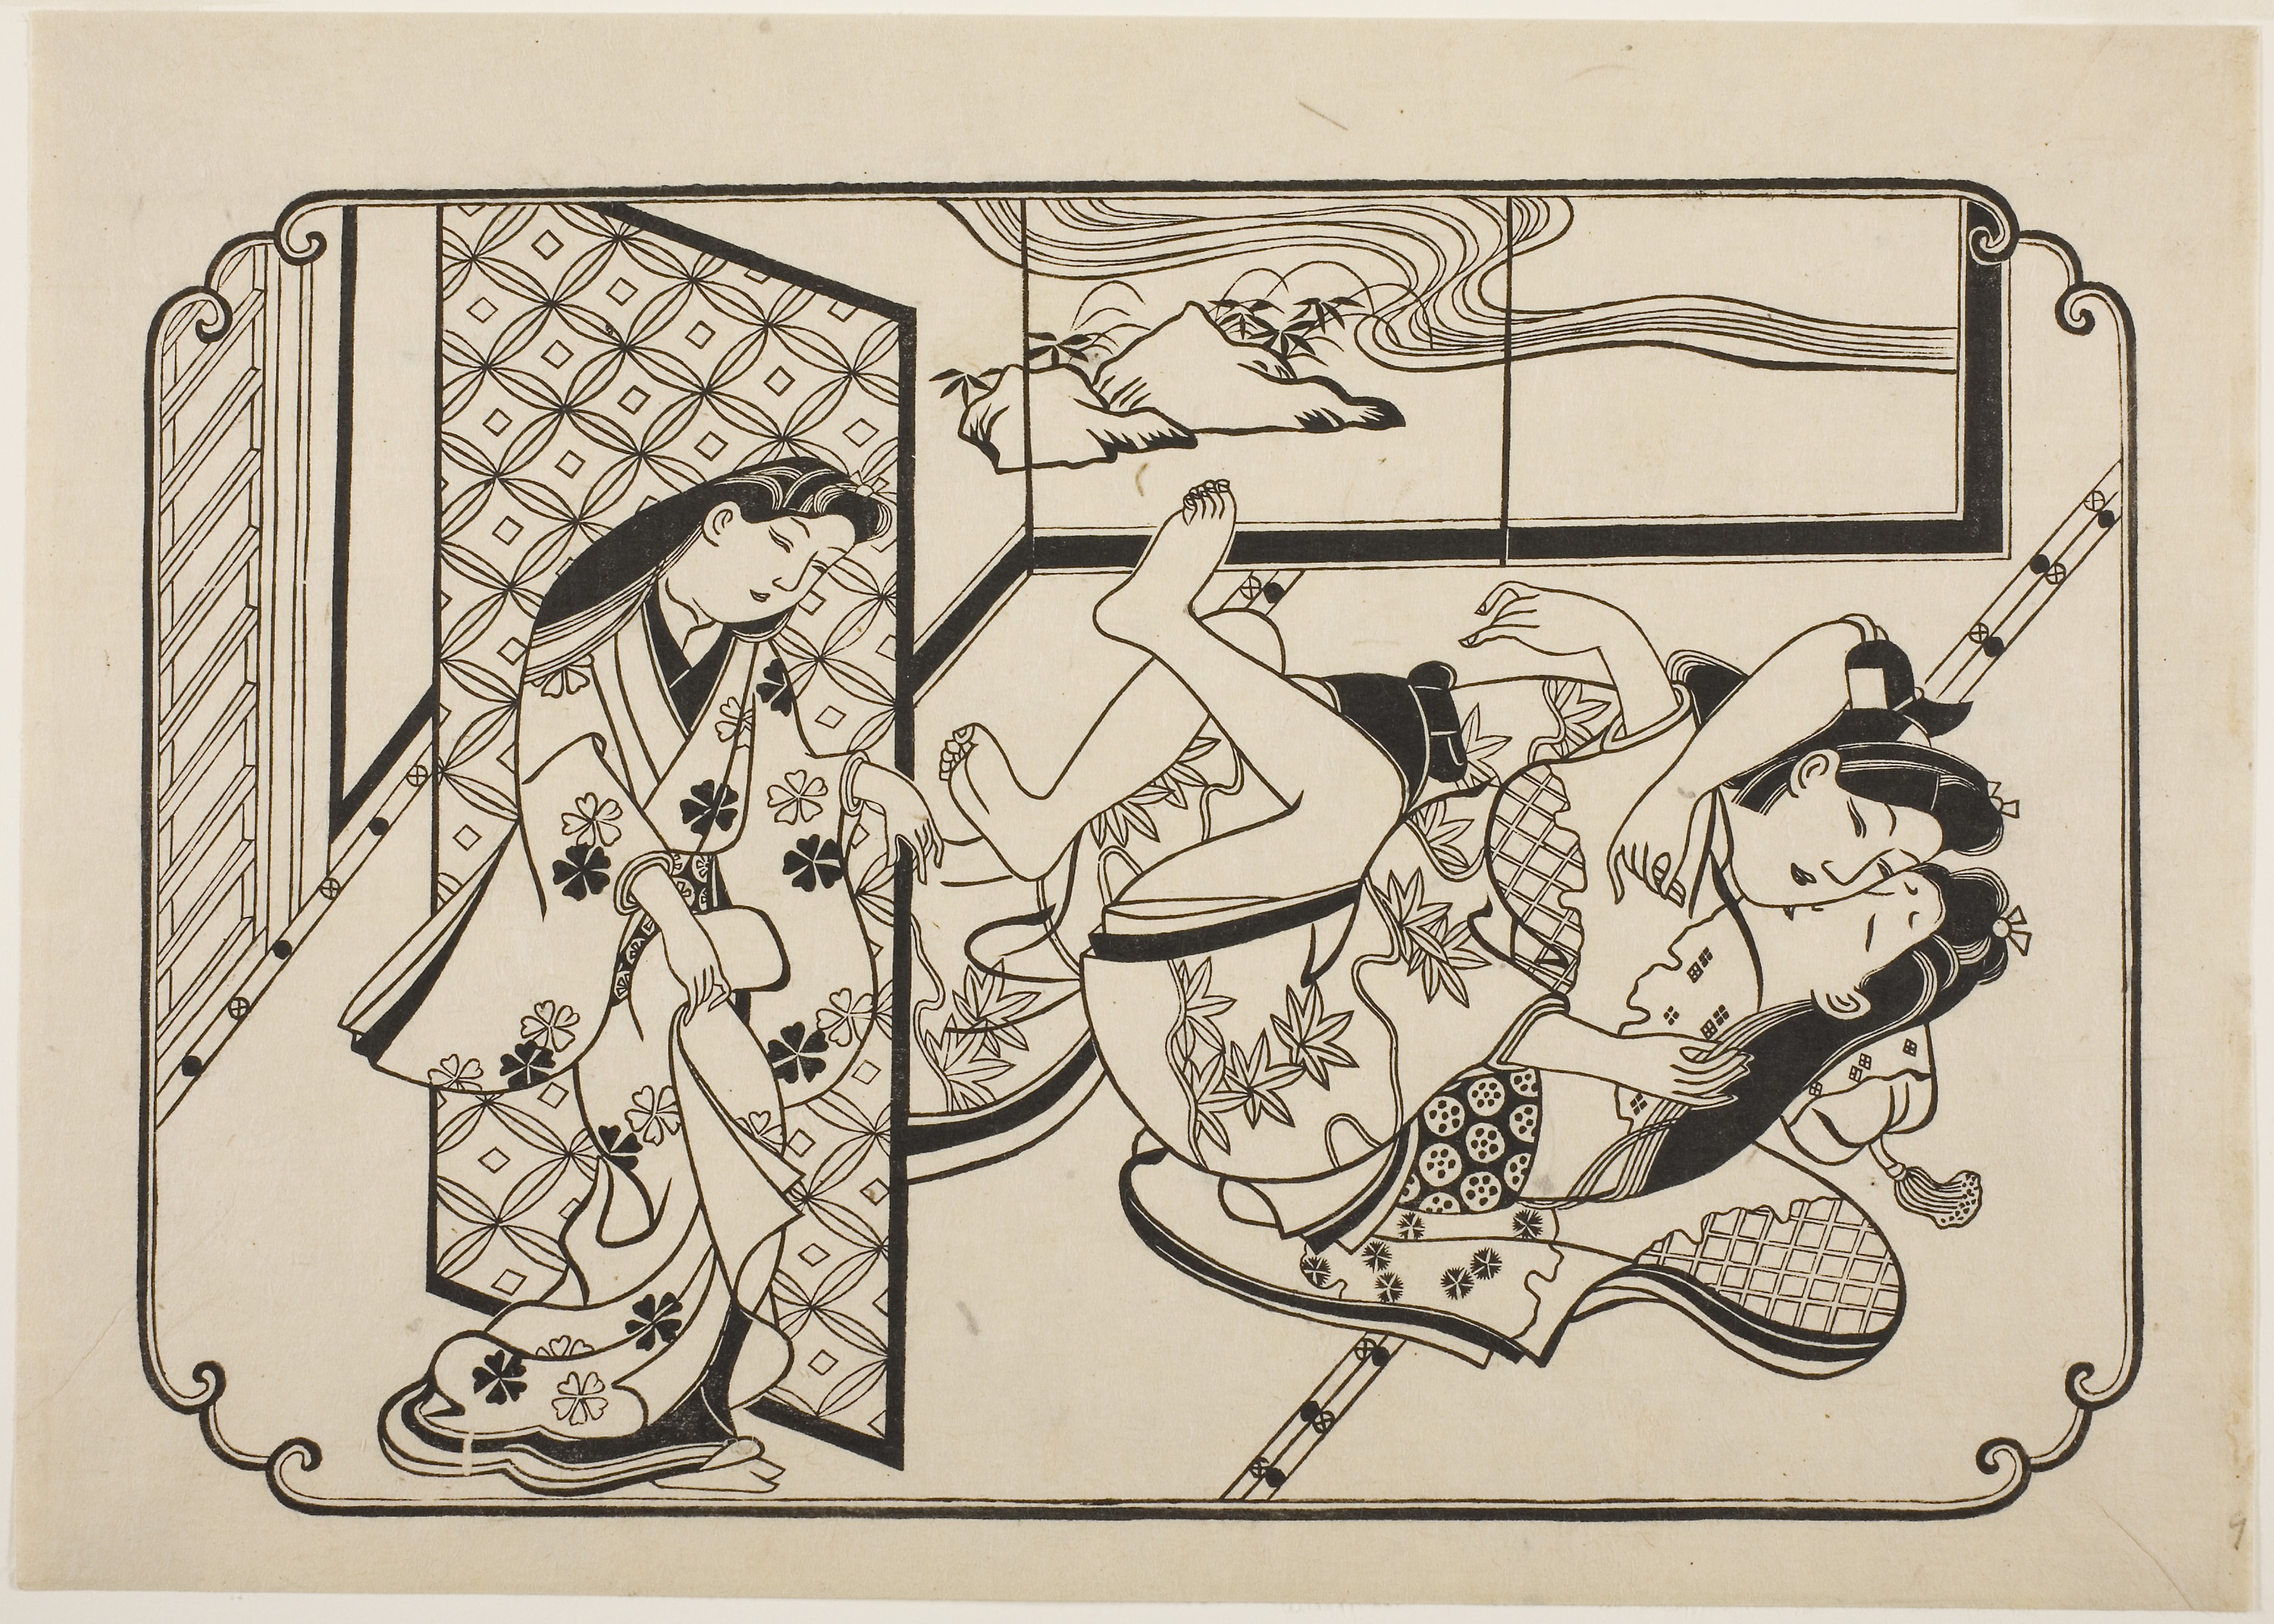
cartoon, text, art, black and white, font, drawing, illustration, fiction, printmaking, artwork, recreation, paper, history, fictional character, comics, monochrome